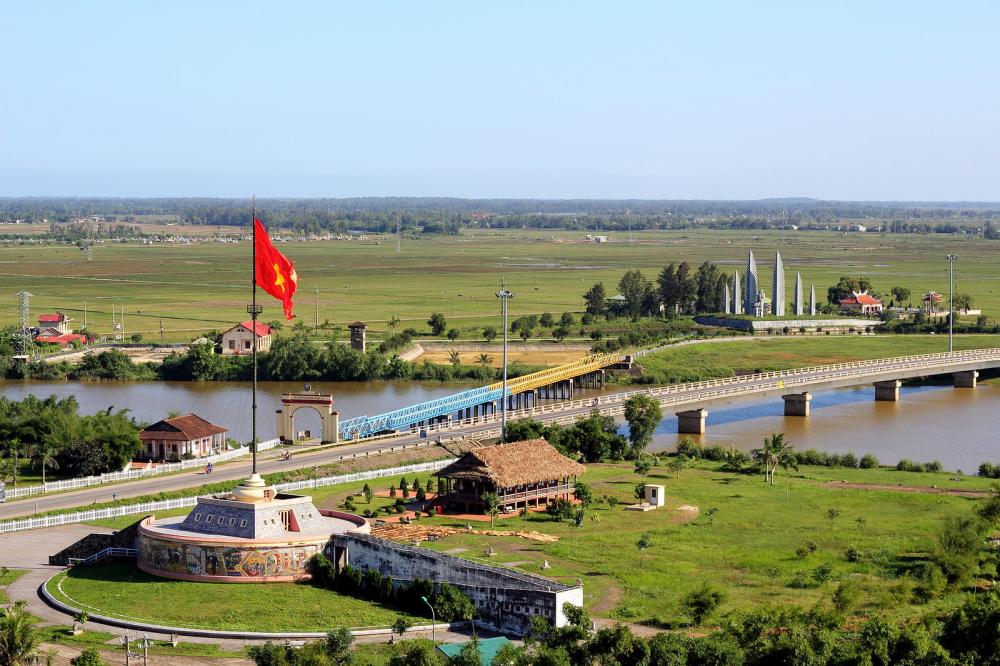
đây là khung cảnh nhìn từ trên cao của một khu vực ở thôn quê